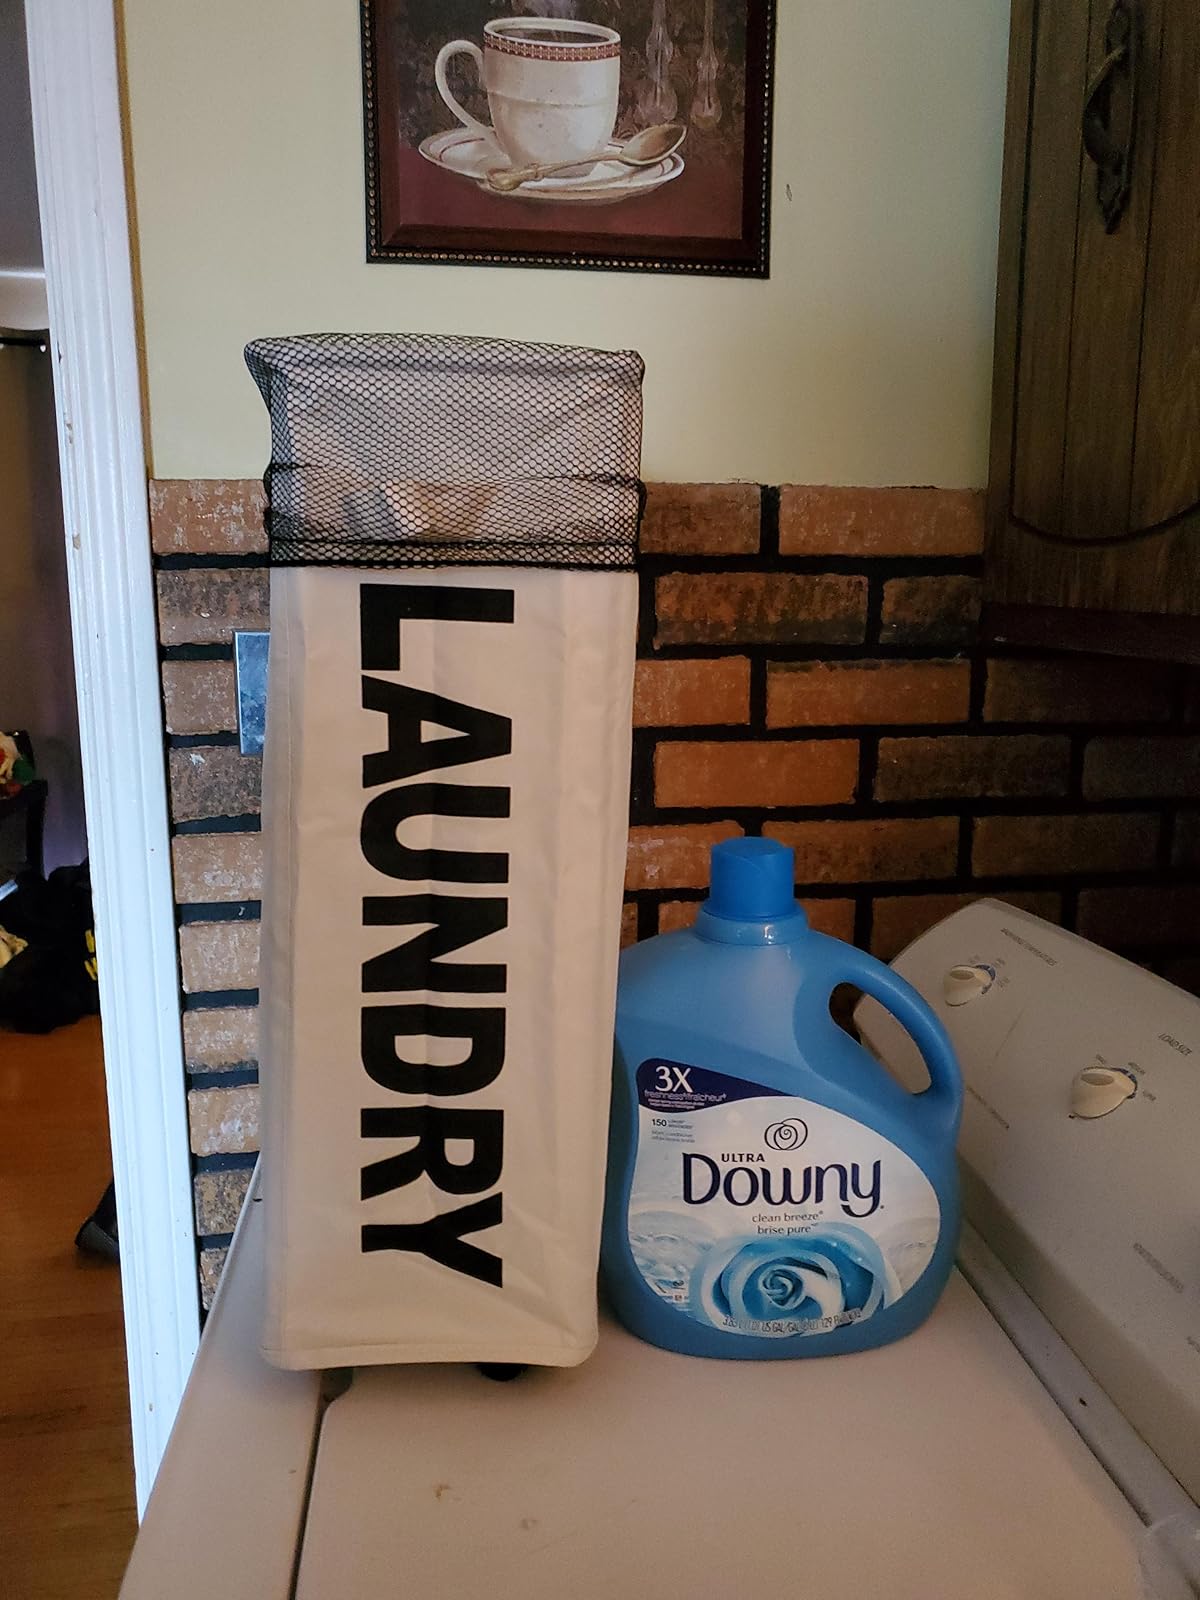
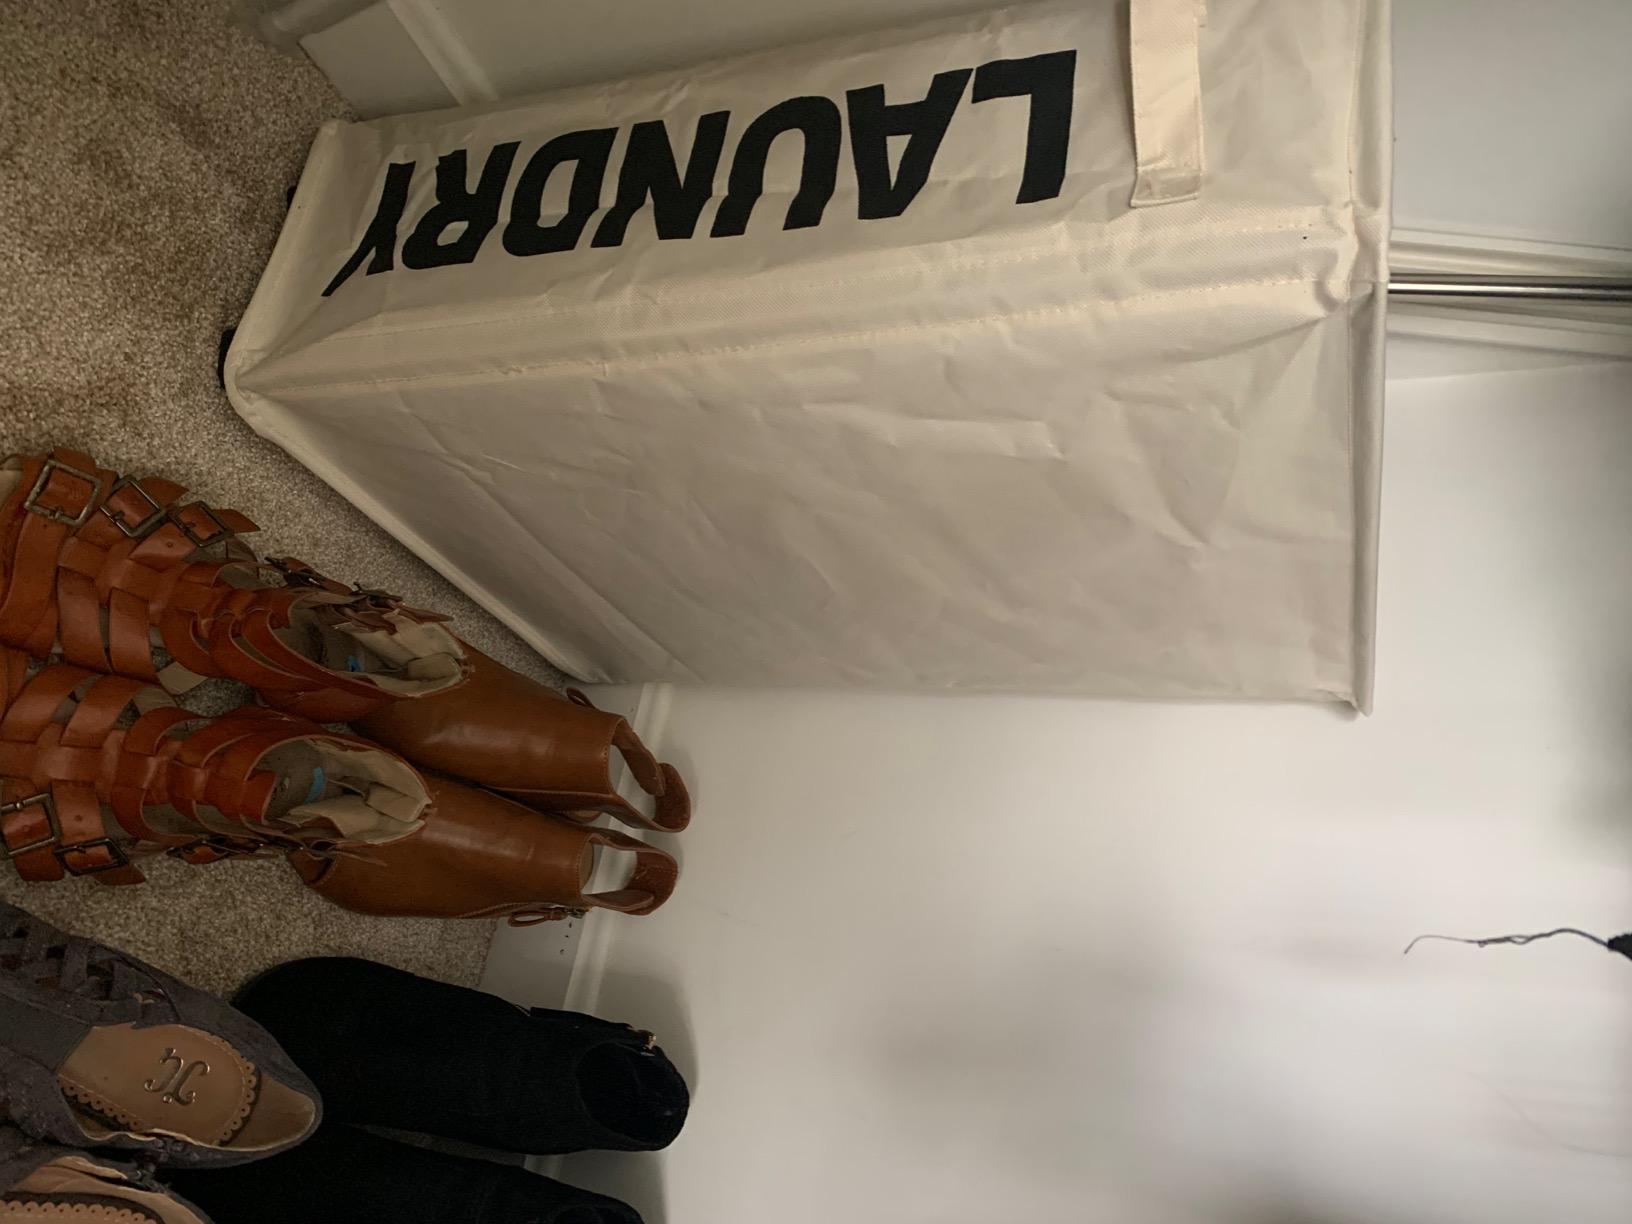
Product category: items_hamper
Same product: yes